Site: brandenburg
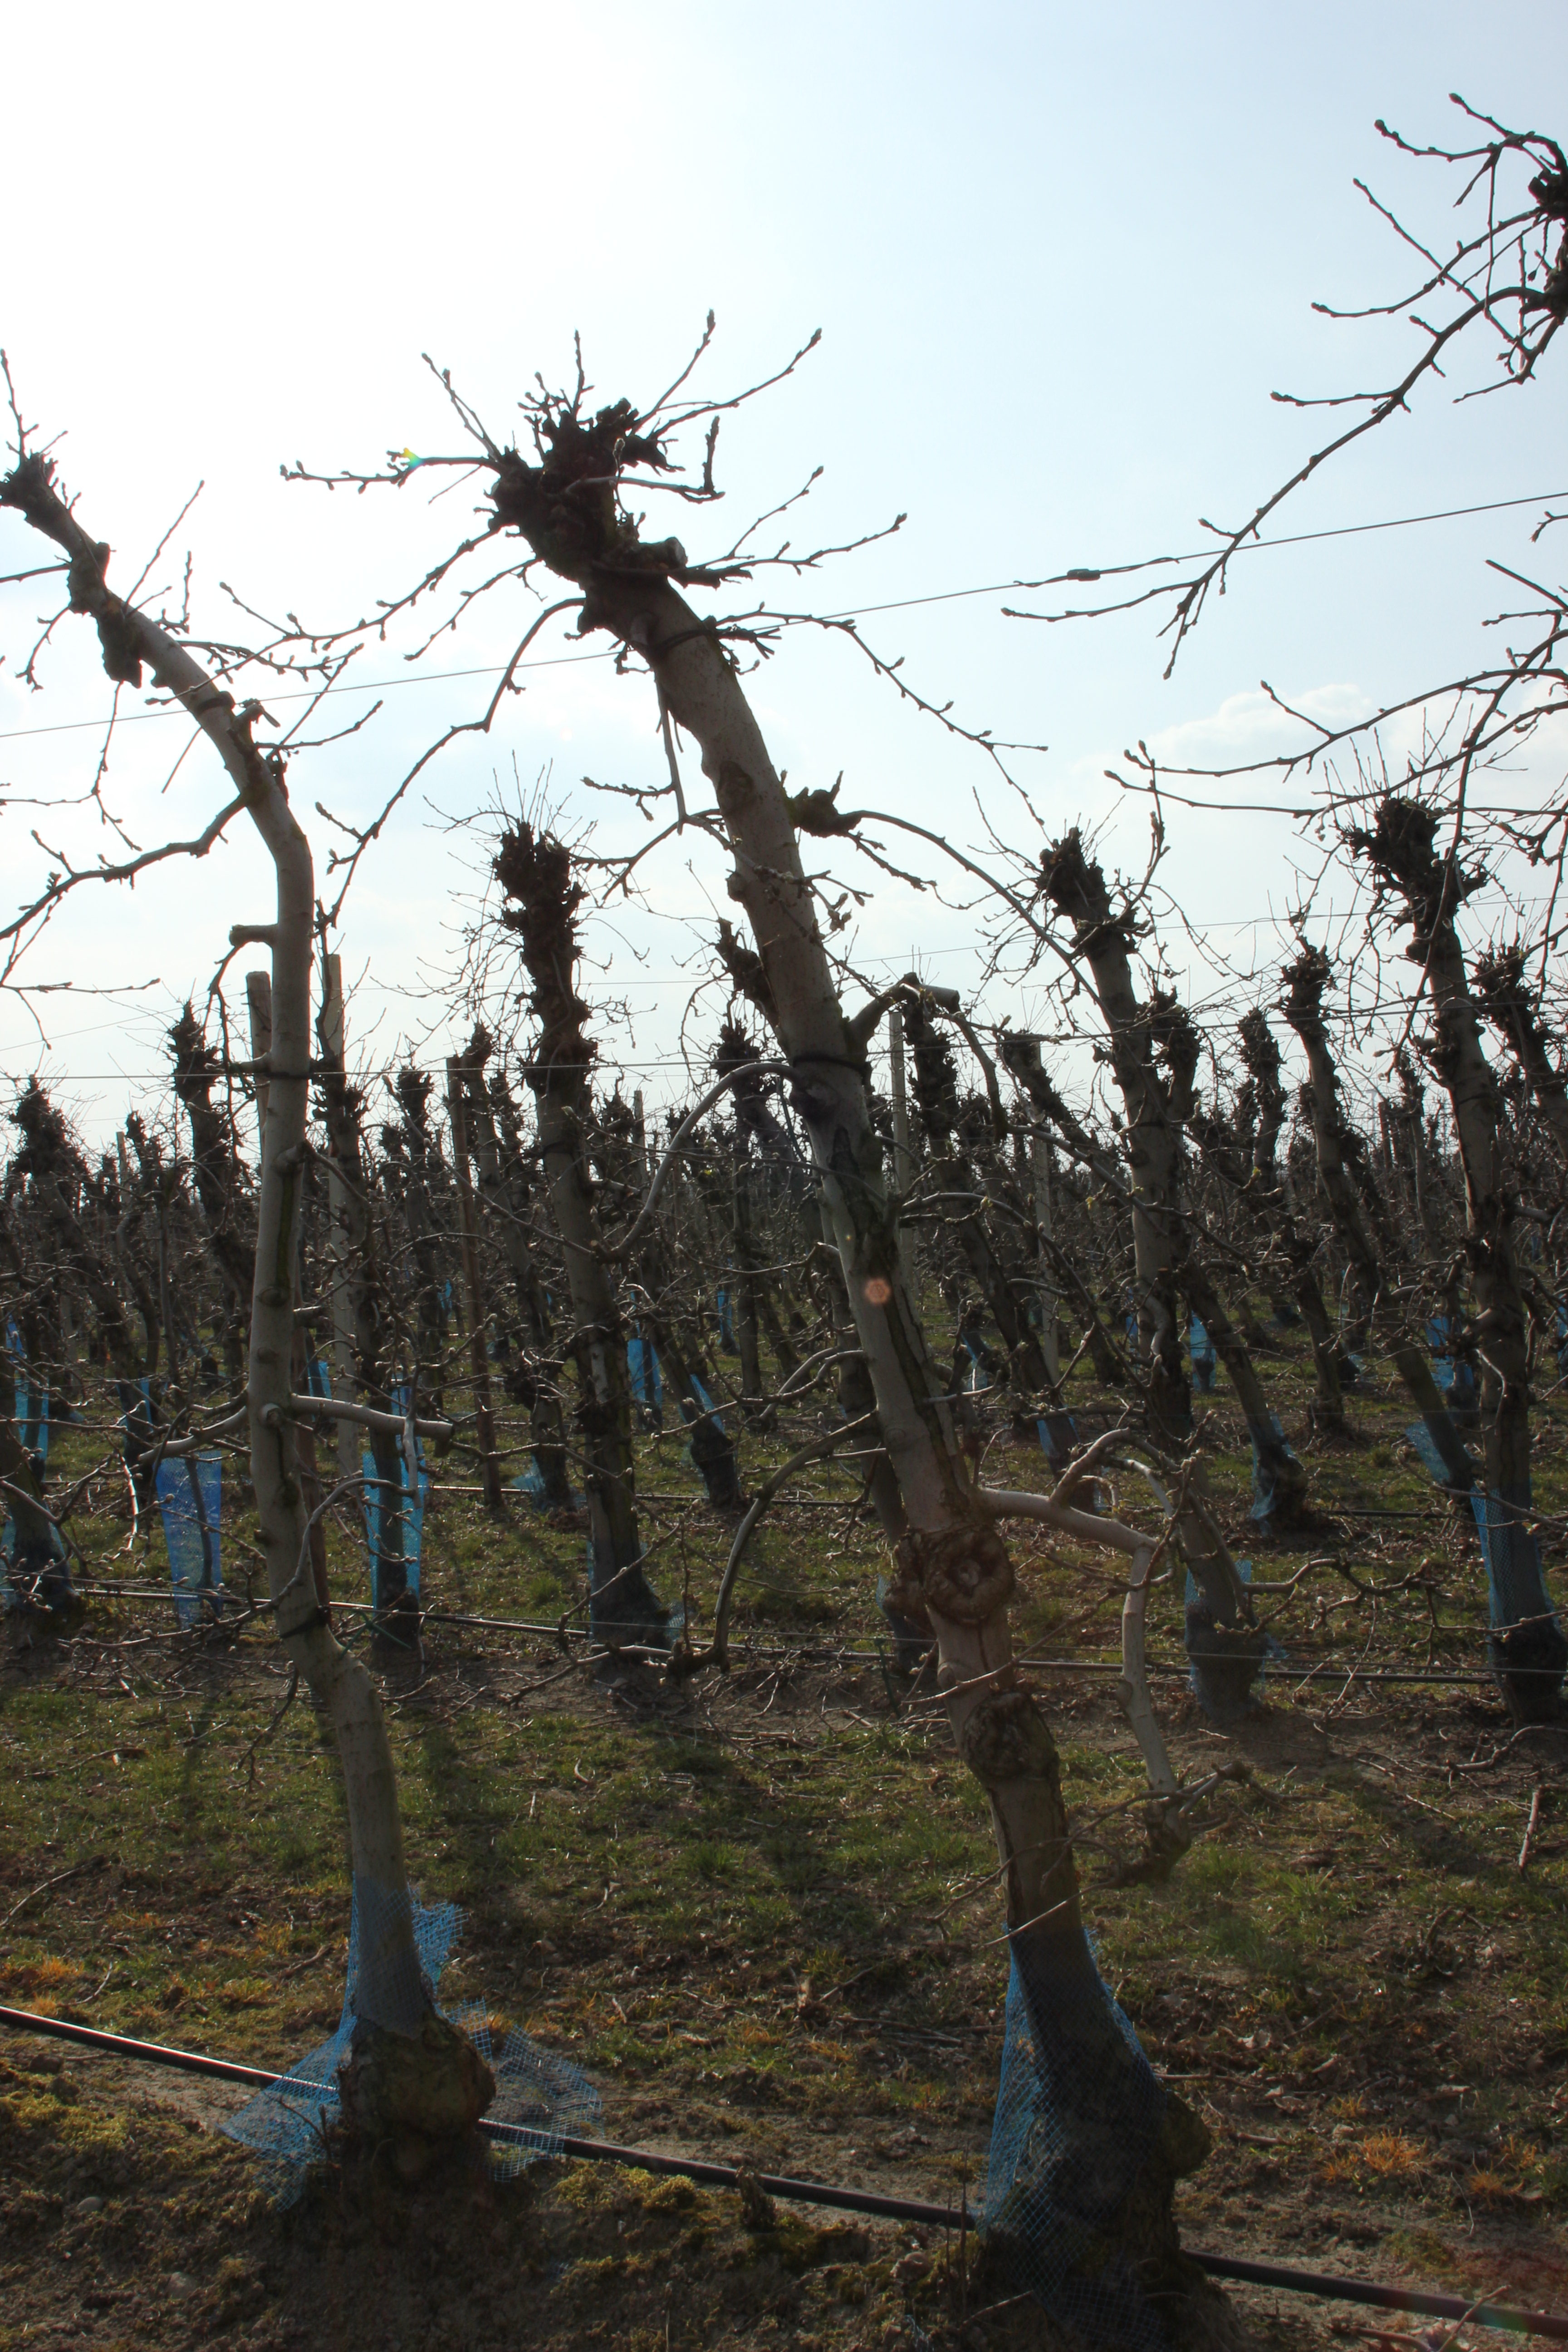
Growth stage (BBCH 03): Bud development